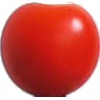
Label: Tomato Cherry Red 1